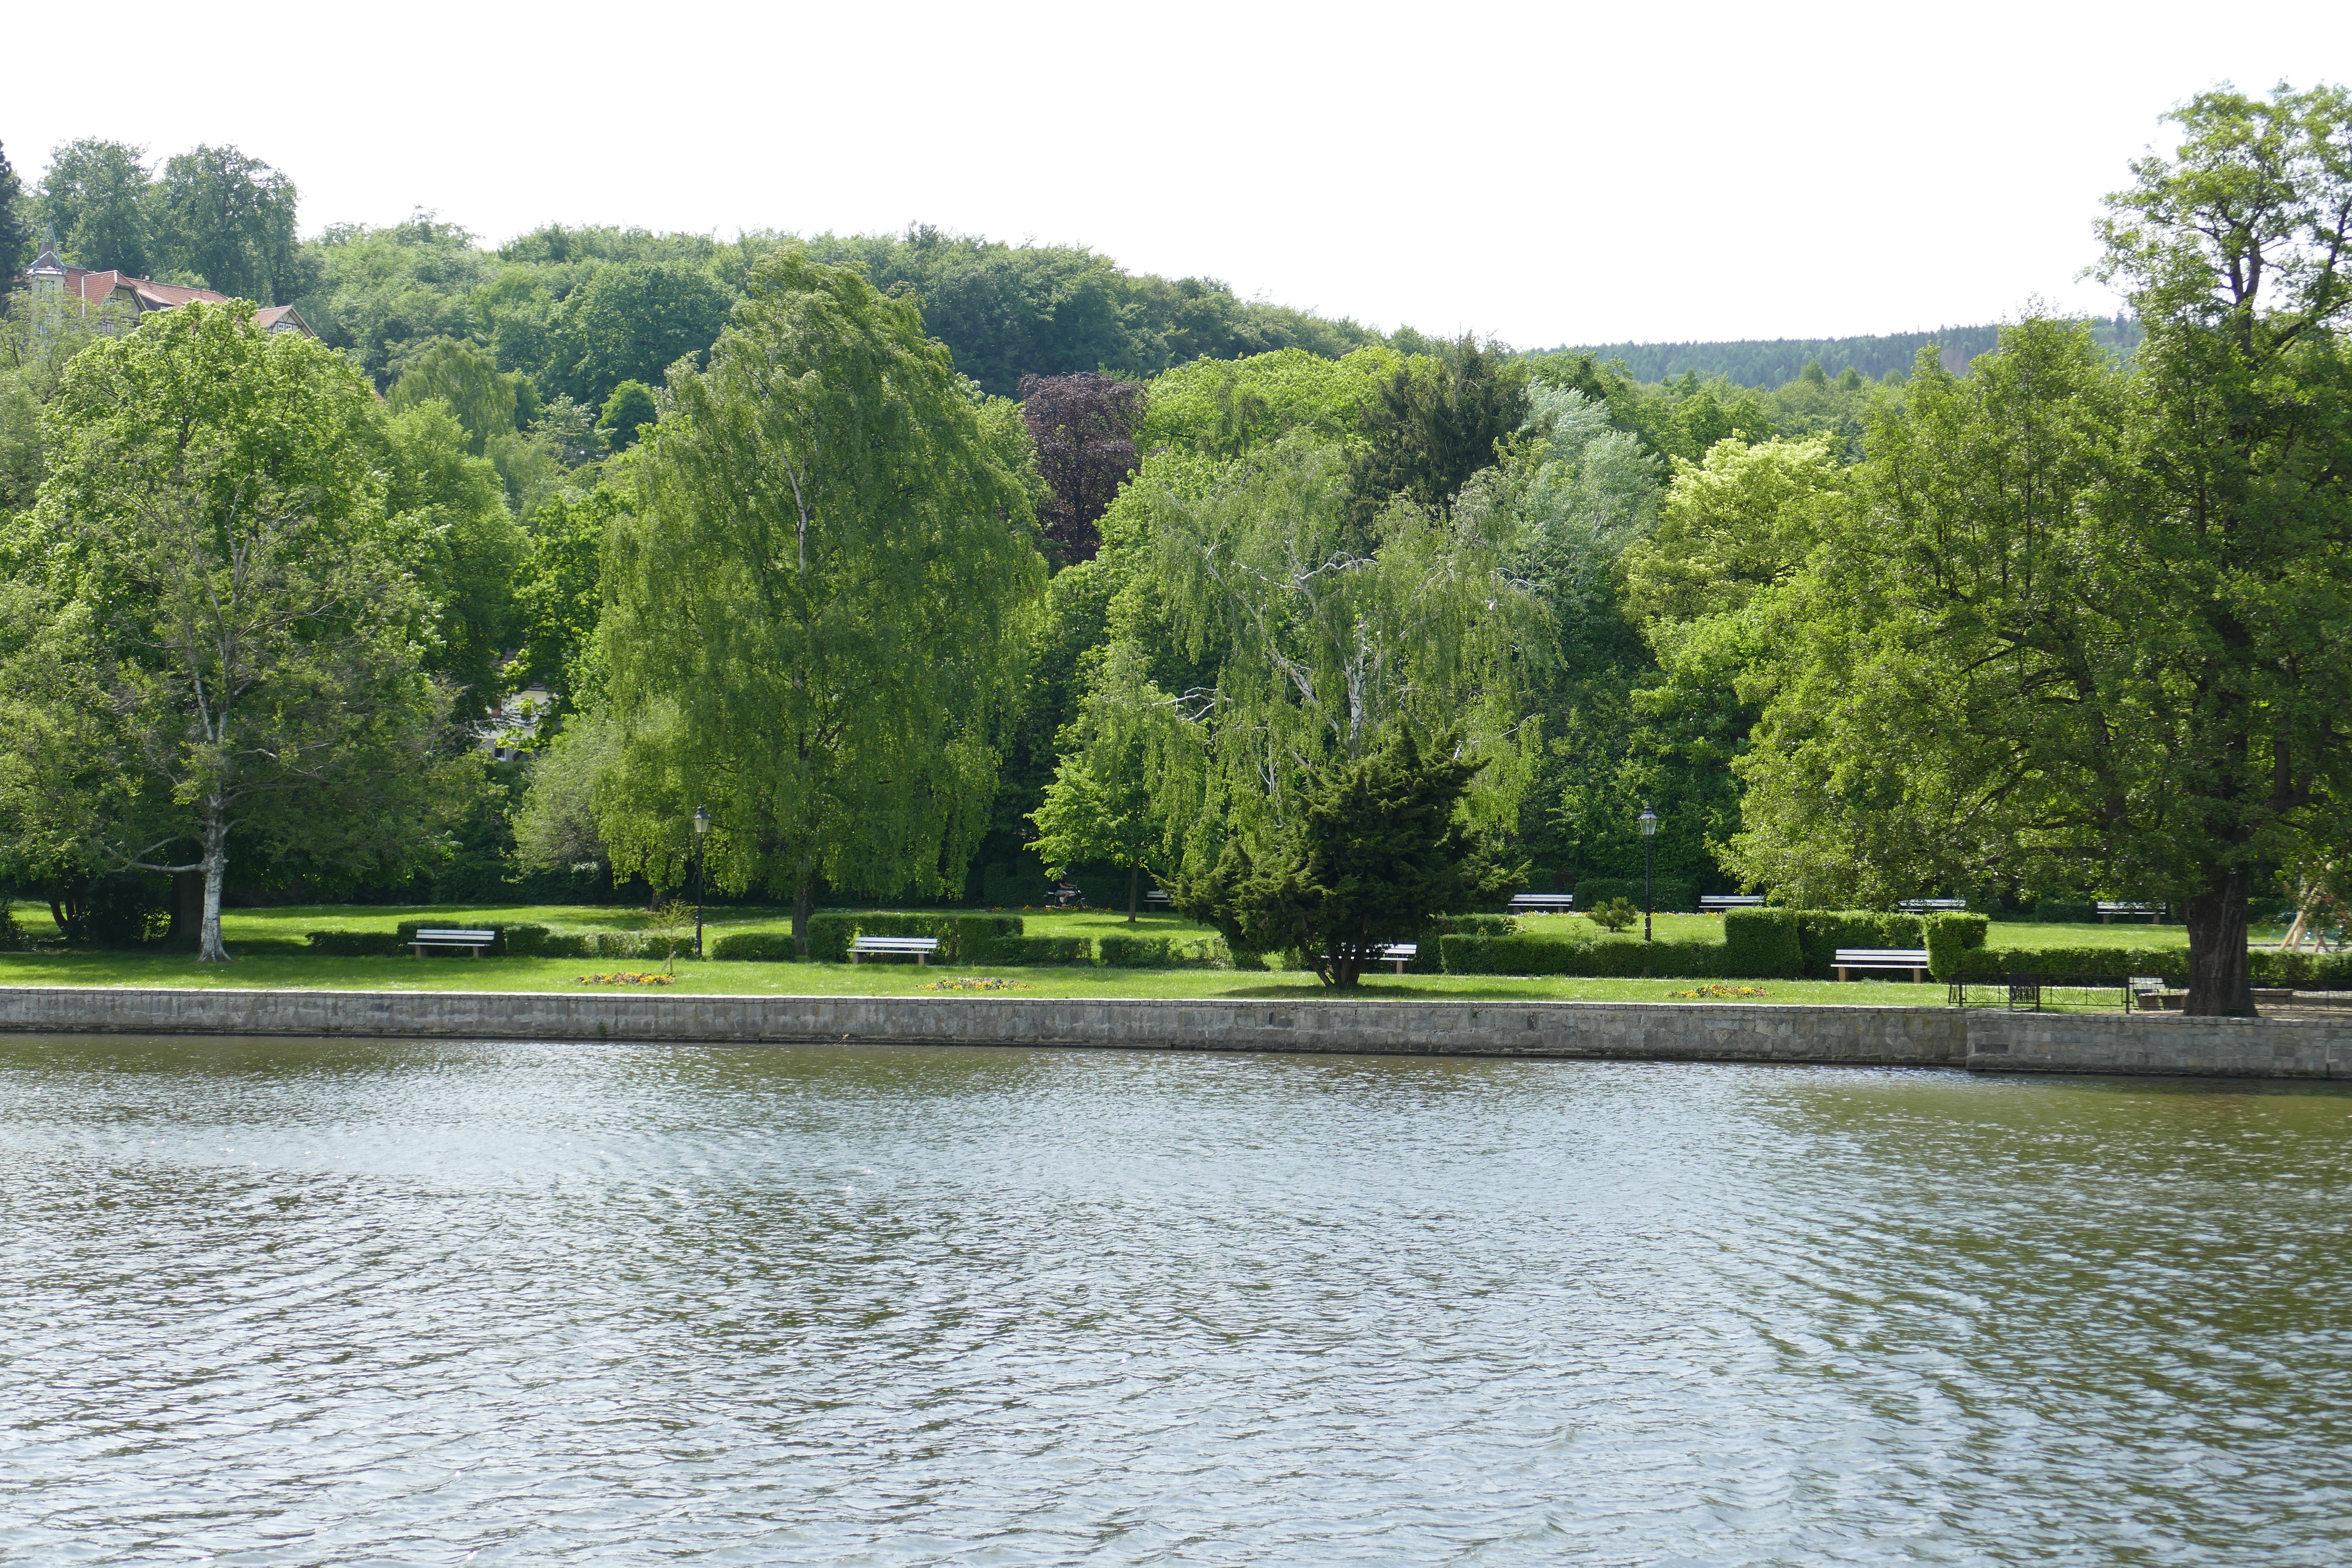
landscape, tree, water, nature, lake, river, pond, park, reservoir, waterway, body of water, bank, wetland, floodplain, ecosystem, fish pond, bayou